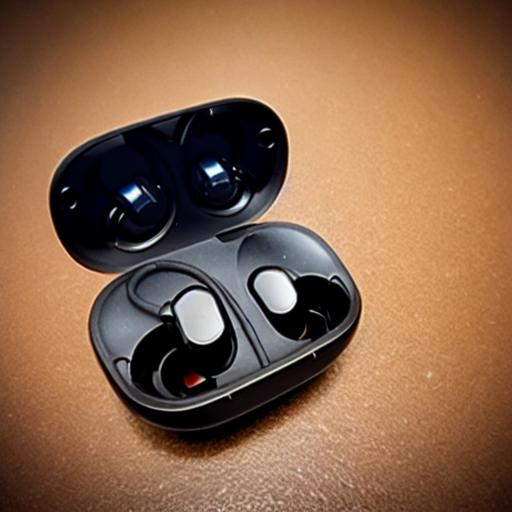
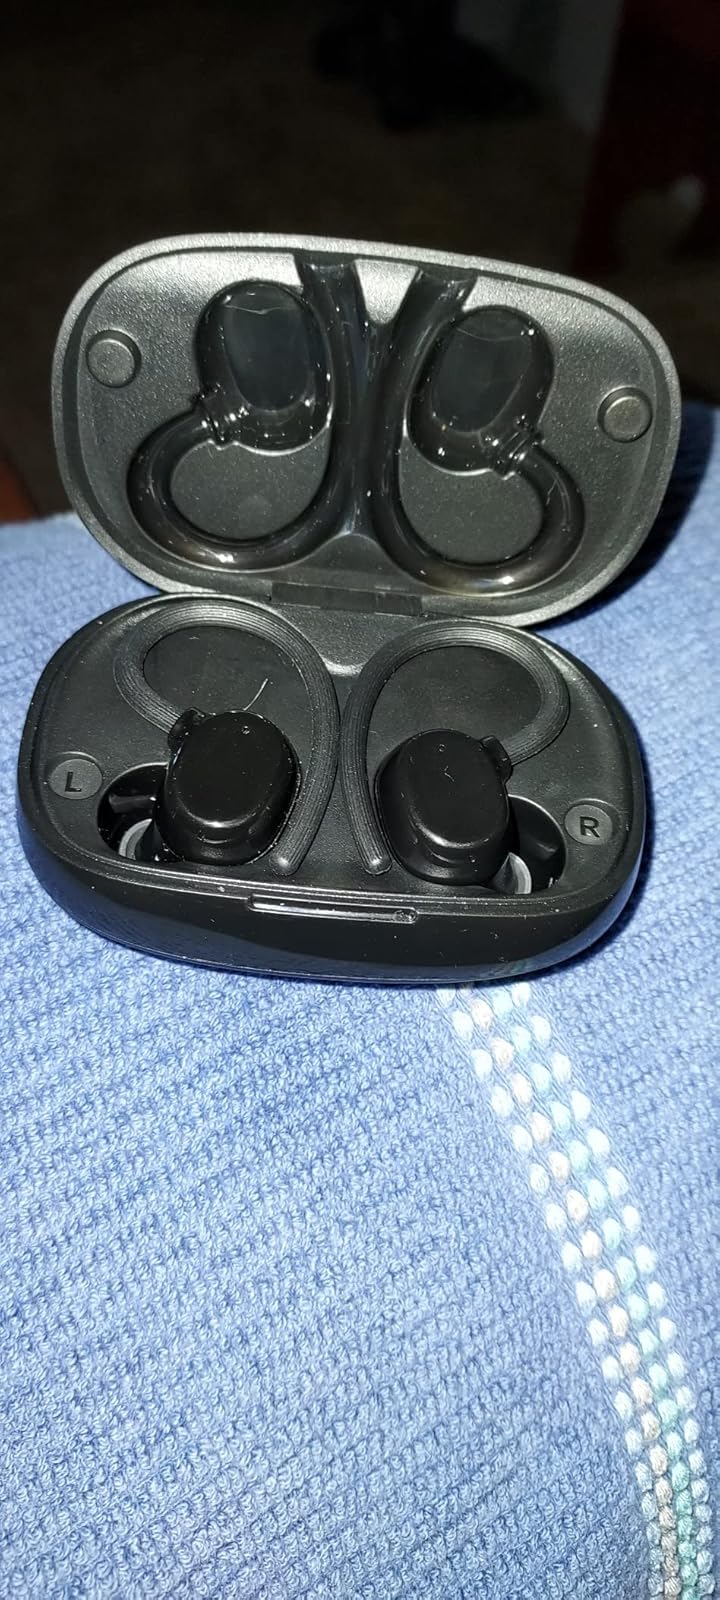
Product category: earbuds
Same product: no